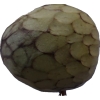
Label: cherimoya